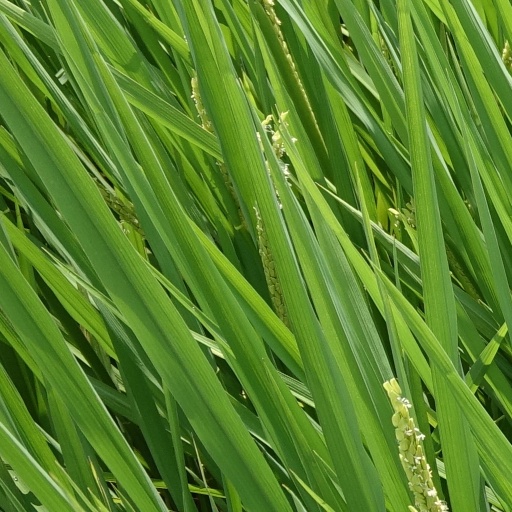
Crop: rice